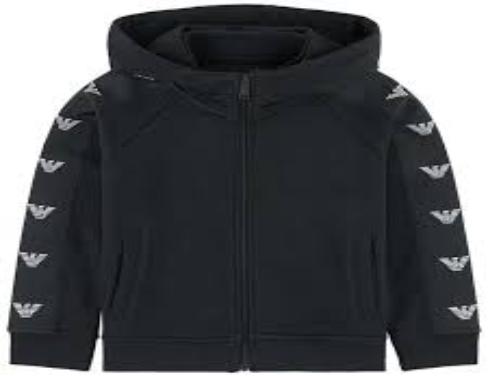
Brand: Armani Junior
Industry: Clothes